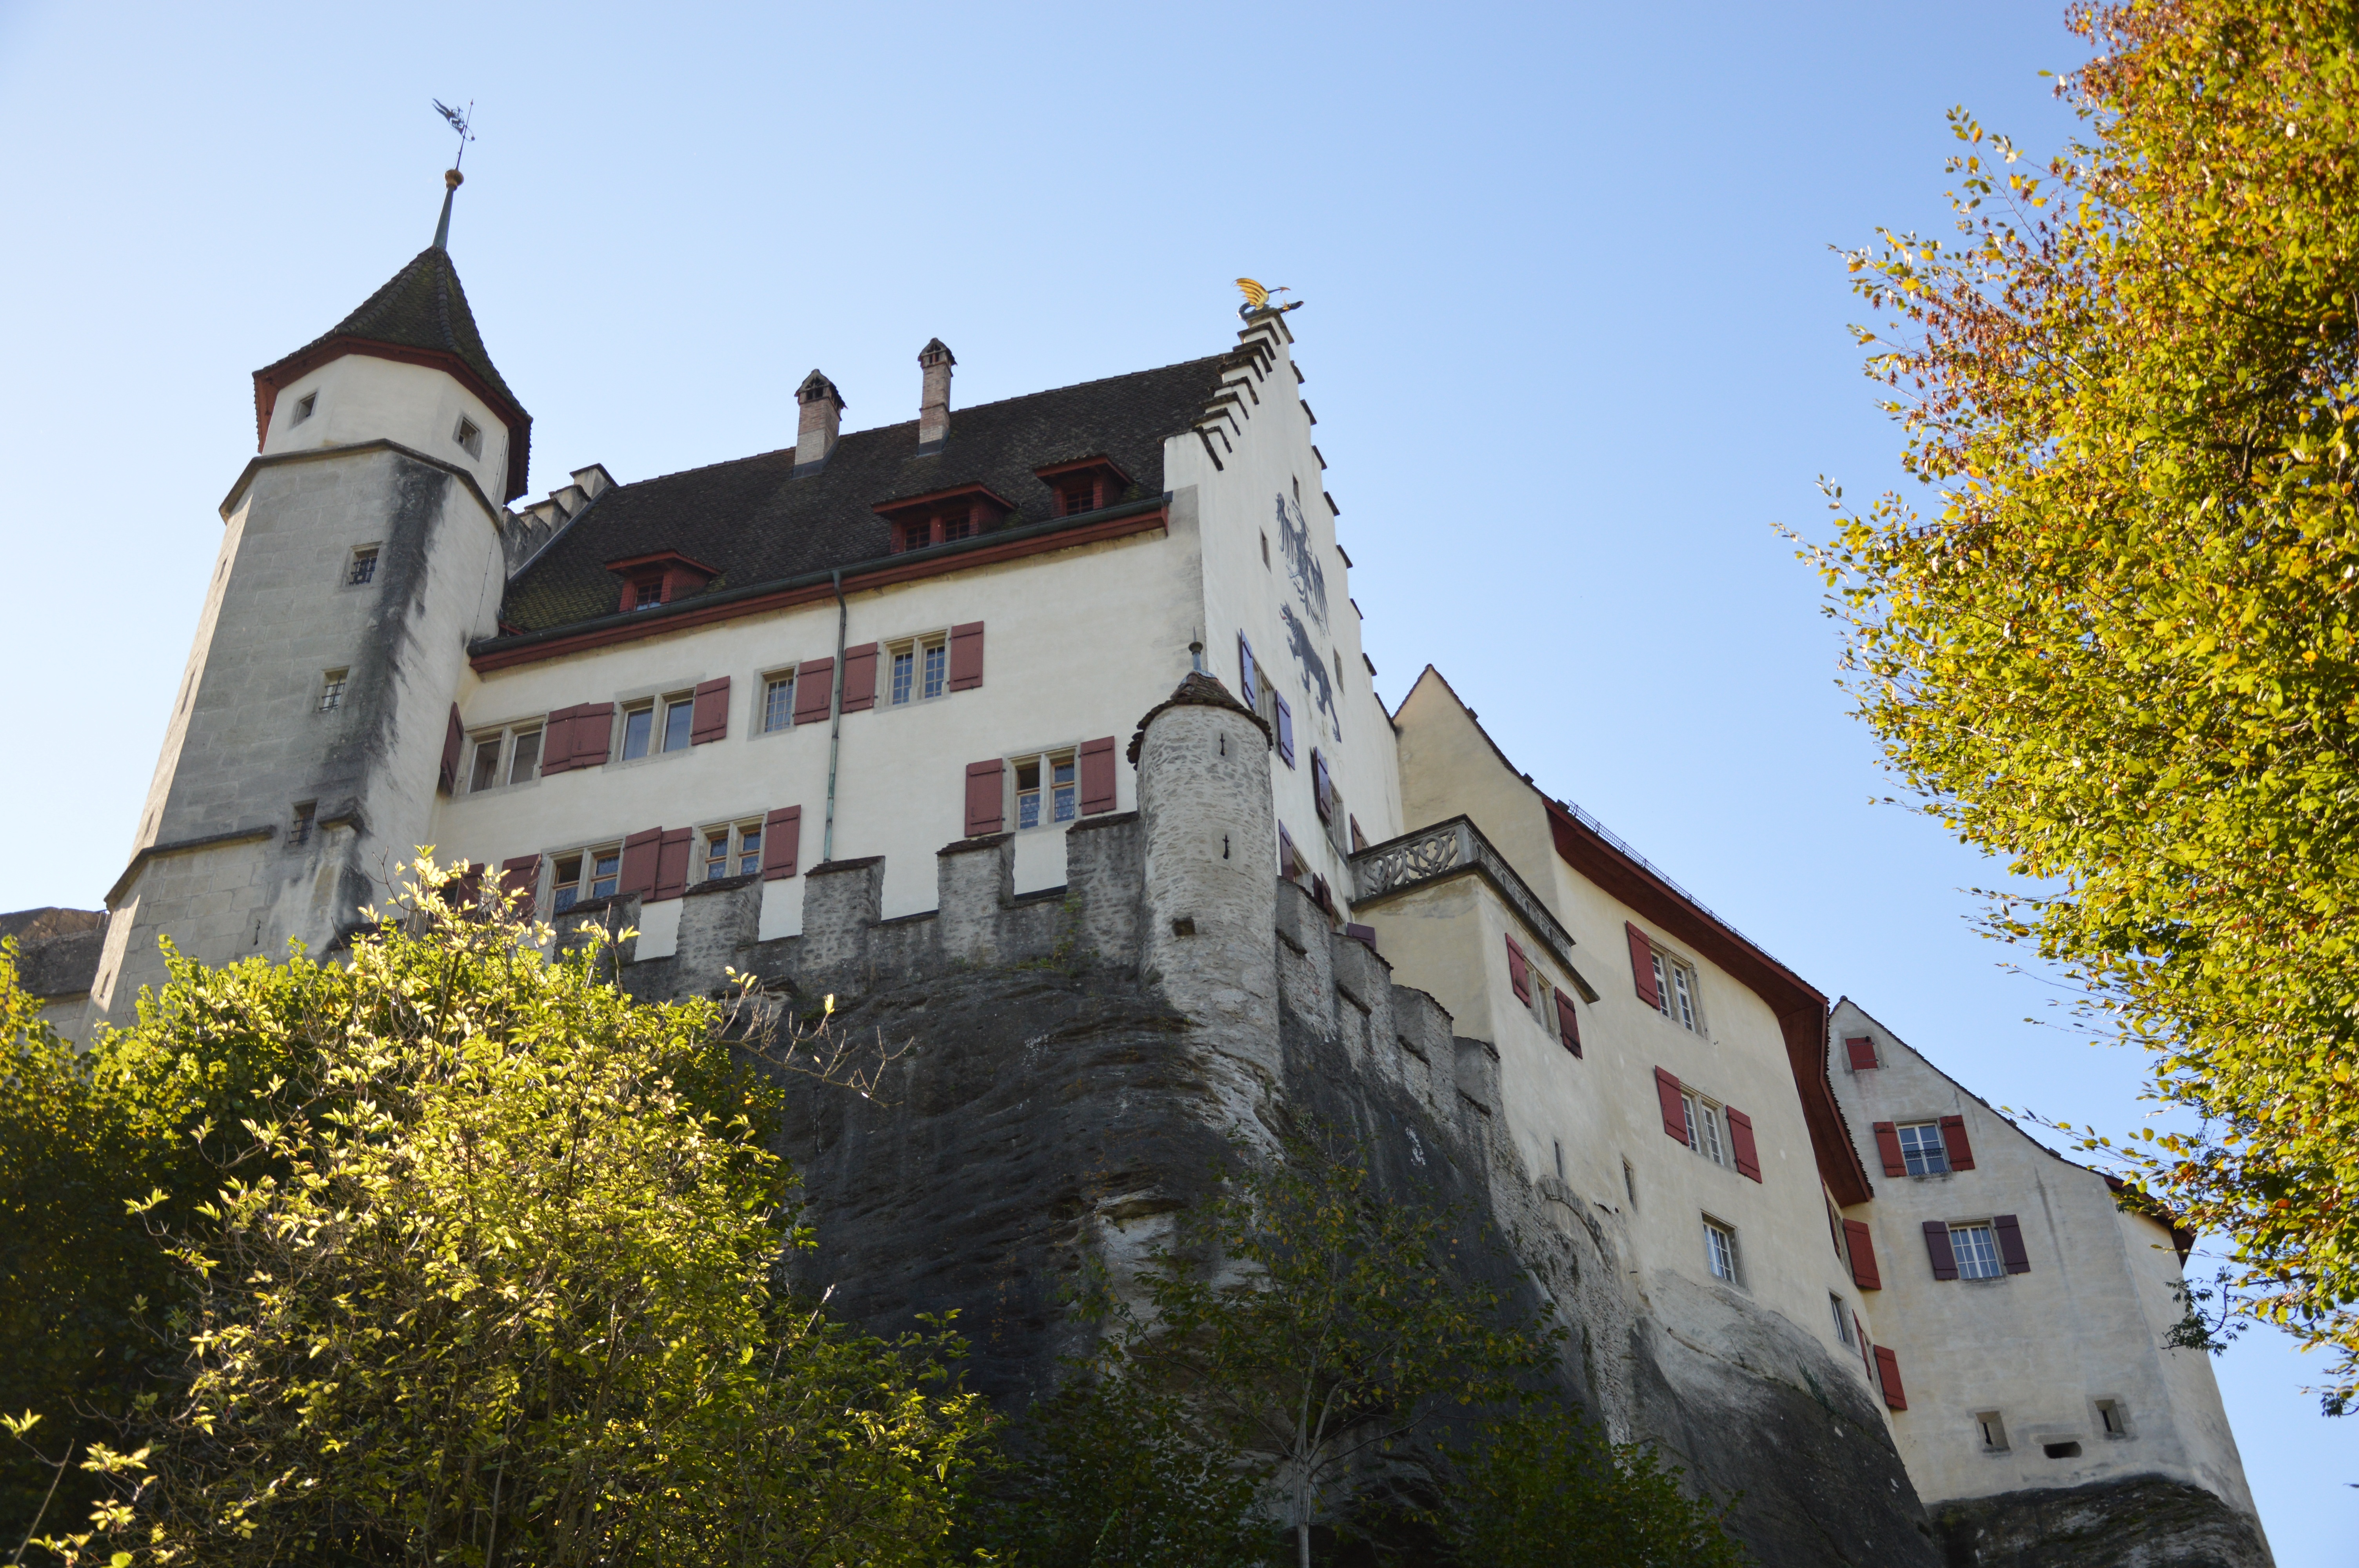
town, building, chateau, tower, castle, tourism, place of worship, monastery, switzerland, tourist attraction, estate, historically, middle ages, lenzburg, aargau, closed lenzburg